Killing of Kirsty Bentley

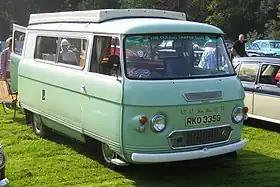
Green 1960s Commer camper van similar to the one of interest to the police

In the months after Bentley's death, Police asked the public for information about a green Commer van, registration number EP9888, that was of interest to the inquiry. The van was described as a 1961 model set up to be used as a camper, with a distinctive Commer branding badge attached to the front. The van was either blue or a faded blue-green. It was last registered with the NZTA in 1995. This type of van was commonly used by tourists and drifters at the time, and in many cases these vehicles were not registered. The van was rare; as few as 2 matching its general description are believed to have ever been in New Zealand.